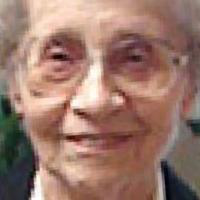
Age group: age 80 +